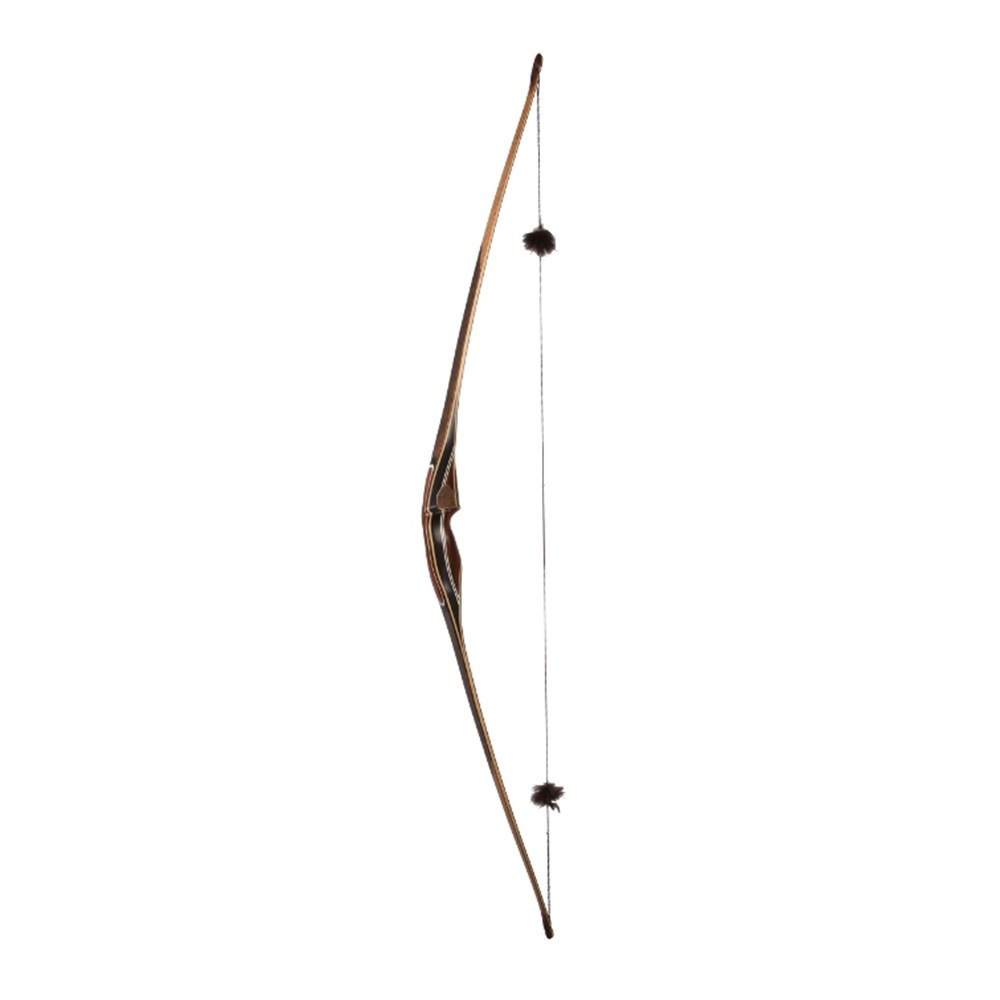
Henry Bodnik Signature Stick 30070
The crown of bow designs. This design of a bow is to my experience the ultimate in terms of performance and accuracy. We have spread out the recurve design over the whole limb, and have therefore obtained an extremely powerful longbow. This flat bow unites like no other the features of a longbow and a recurve. Here, the precise functioning of a longbow limb is combined in perfect harmony with the extremely performance-enhancing recurve. We build your customized bow exactly according to your wishes. After you have ordered the bow, we will call you for an individual counseling interview. Bow Length: 56, 58, 60 or 62 inches Draw Weight: 20 - 70 lbs Handle: Ebony/Mycarta-combination Limb Core: Super Speed Limb Limb Surface: Flame Limbs with Blake Rose veneer and Bird's Eye Maple String: Whisper String Quality: 30 years Bodnik Bows Warranty Due to the specialist nature of this bow once an order is placed it cannot be cancelled or refunded. There will be at least a 12 week delivery time on this bow.
Brand: Blackridge Archery
Category: Sporting Goods > Outdoor Recreation > Hunting & Shooting > Archery > Bows & Crossbows > Recurve & Longbows > Longbows